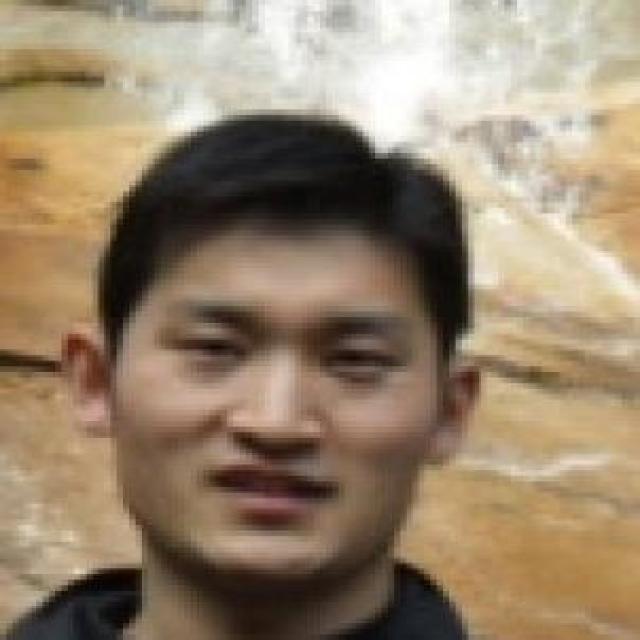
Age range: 21-44